Alexandru G. Golescu

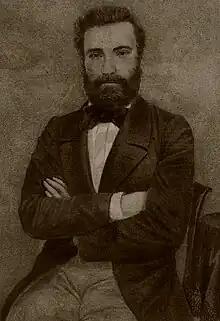

Alexandru G. Golescu (1819 – 15 August 1881) was a Romanian politician who served as a prime minister of Romania in 1870.